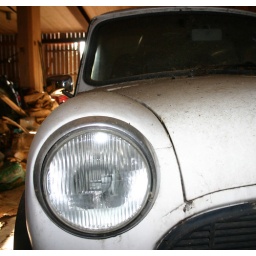
Old car in barn 2